Shigeno Station

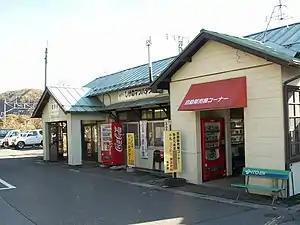
Shigeno Station in November 2006

is a railway station on the Shinano Railway Line in the city of Tōmi, Nagano, Japan, operated by the third-sector railway operating company Shinano Railway.